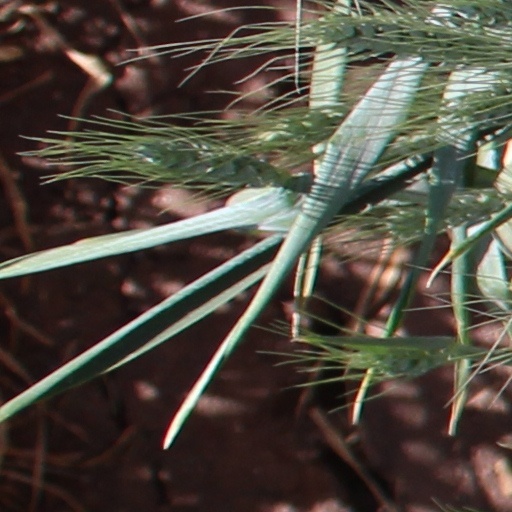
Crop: wheat